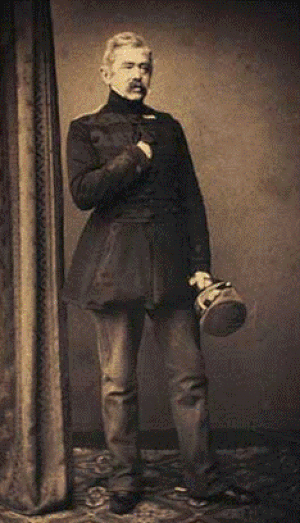
Søren Barth
Søren Barth
Fotografi af den danske officer Søren Christian Barth (1803-1895)
Søren Christian Barth var en dansk officer.